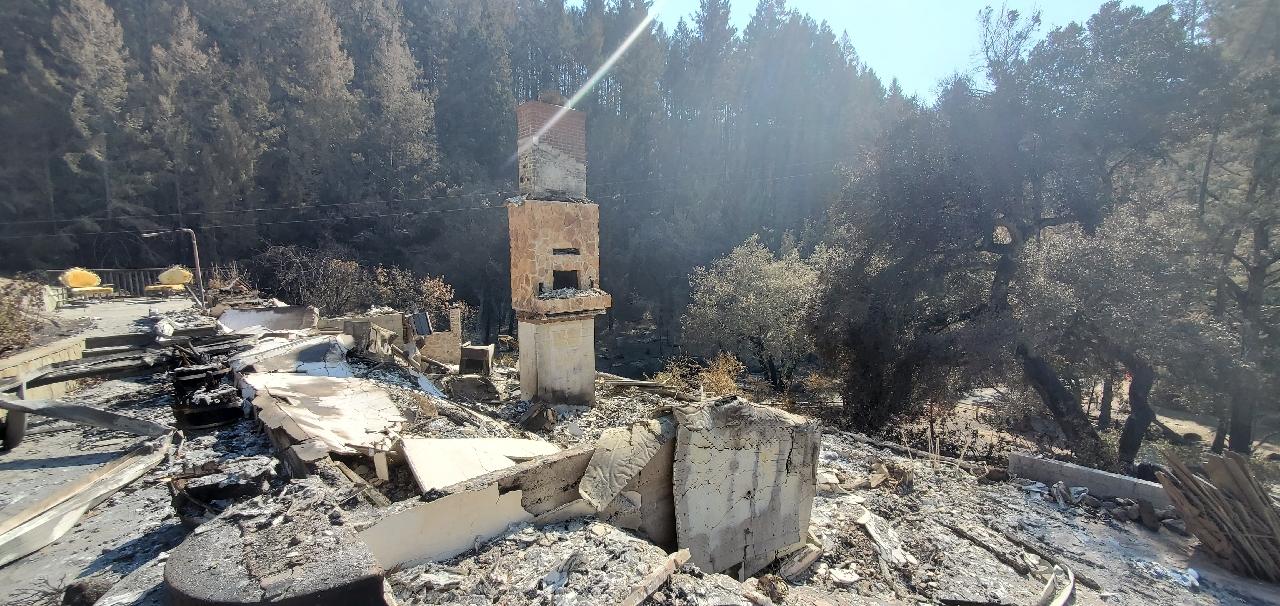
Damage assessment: destroyed